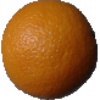
Label: orange